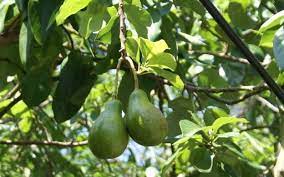
Label: Avocado